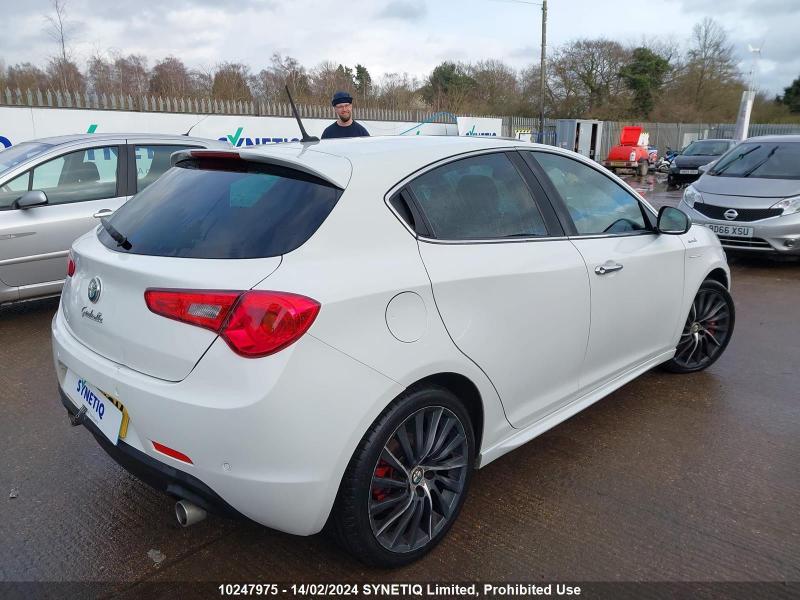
Aucun dommage détecté.
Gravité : aucun